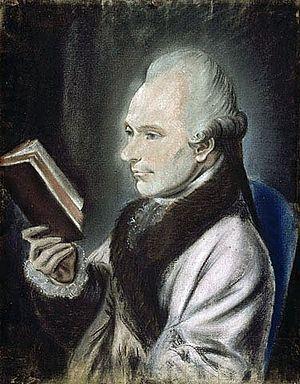
Joseph Frederick Wallet Desbarres, né Joseph-Frédéric Vallet Des Barres, est un officier, ingénieur militaire, arpenteur, colonisateur et administrateur colonial. À sa naissance, Montbéliard est le siège de la Principauté de Montbéliard rattachée au Saint-Empire.